Steimatzky

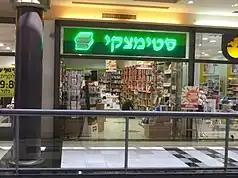
A Steimatzky store in the Pisgat Ze'ev Mall, Jerusalem, 2012.

In 2005 Markstone Capital Partners purchased the company. In 2006, Steimatzky operated stores in 68 cities in Israel as well as in London and Los Angeles. It was estimated that the company held a 40% share in the Israeli book retailing market and employed over 700 people worldwide. In September 2007, Eri Steimatzky announced his retirement from the chain, leaving the company in the hands of Markstone Capital.